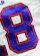
Number: 8